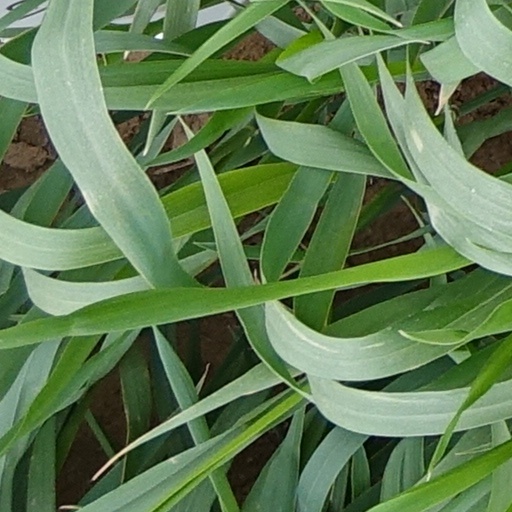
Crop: wheat